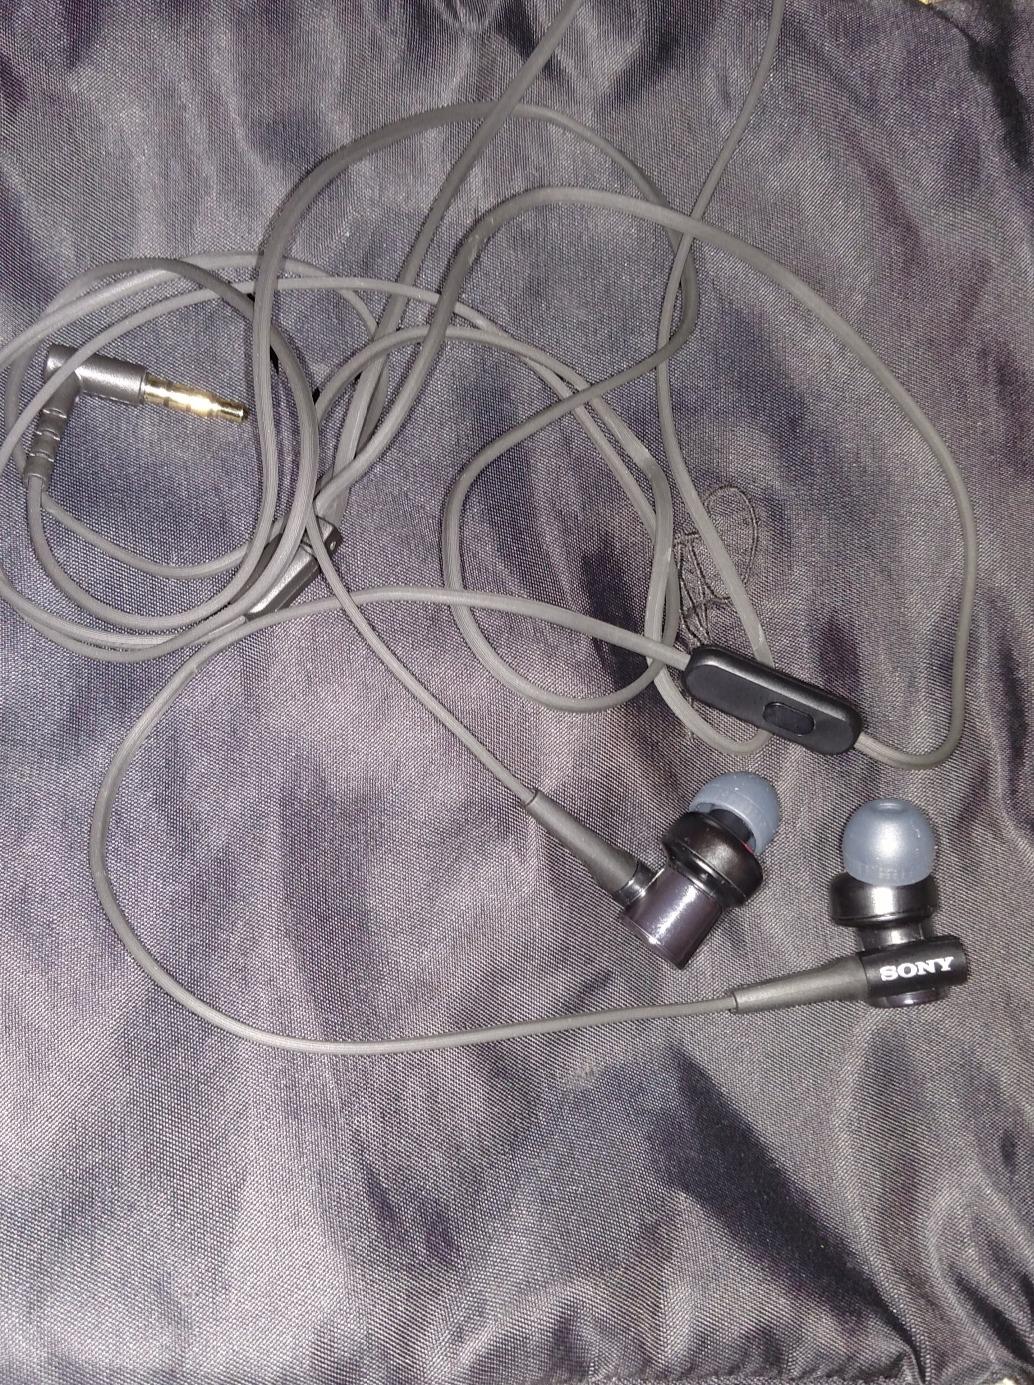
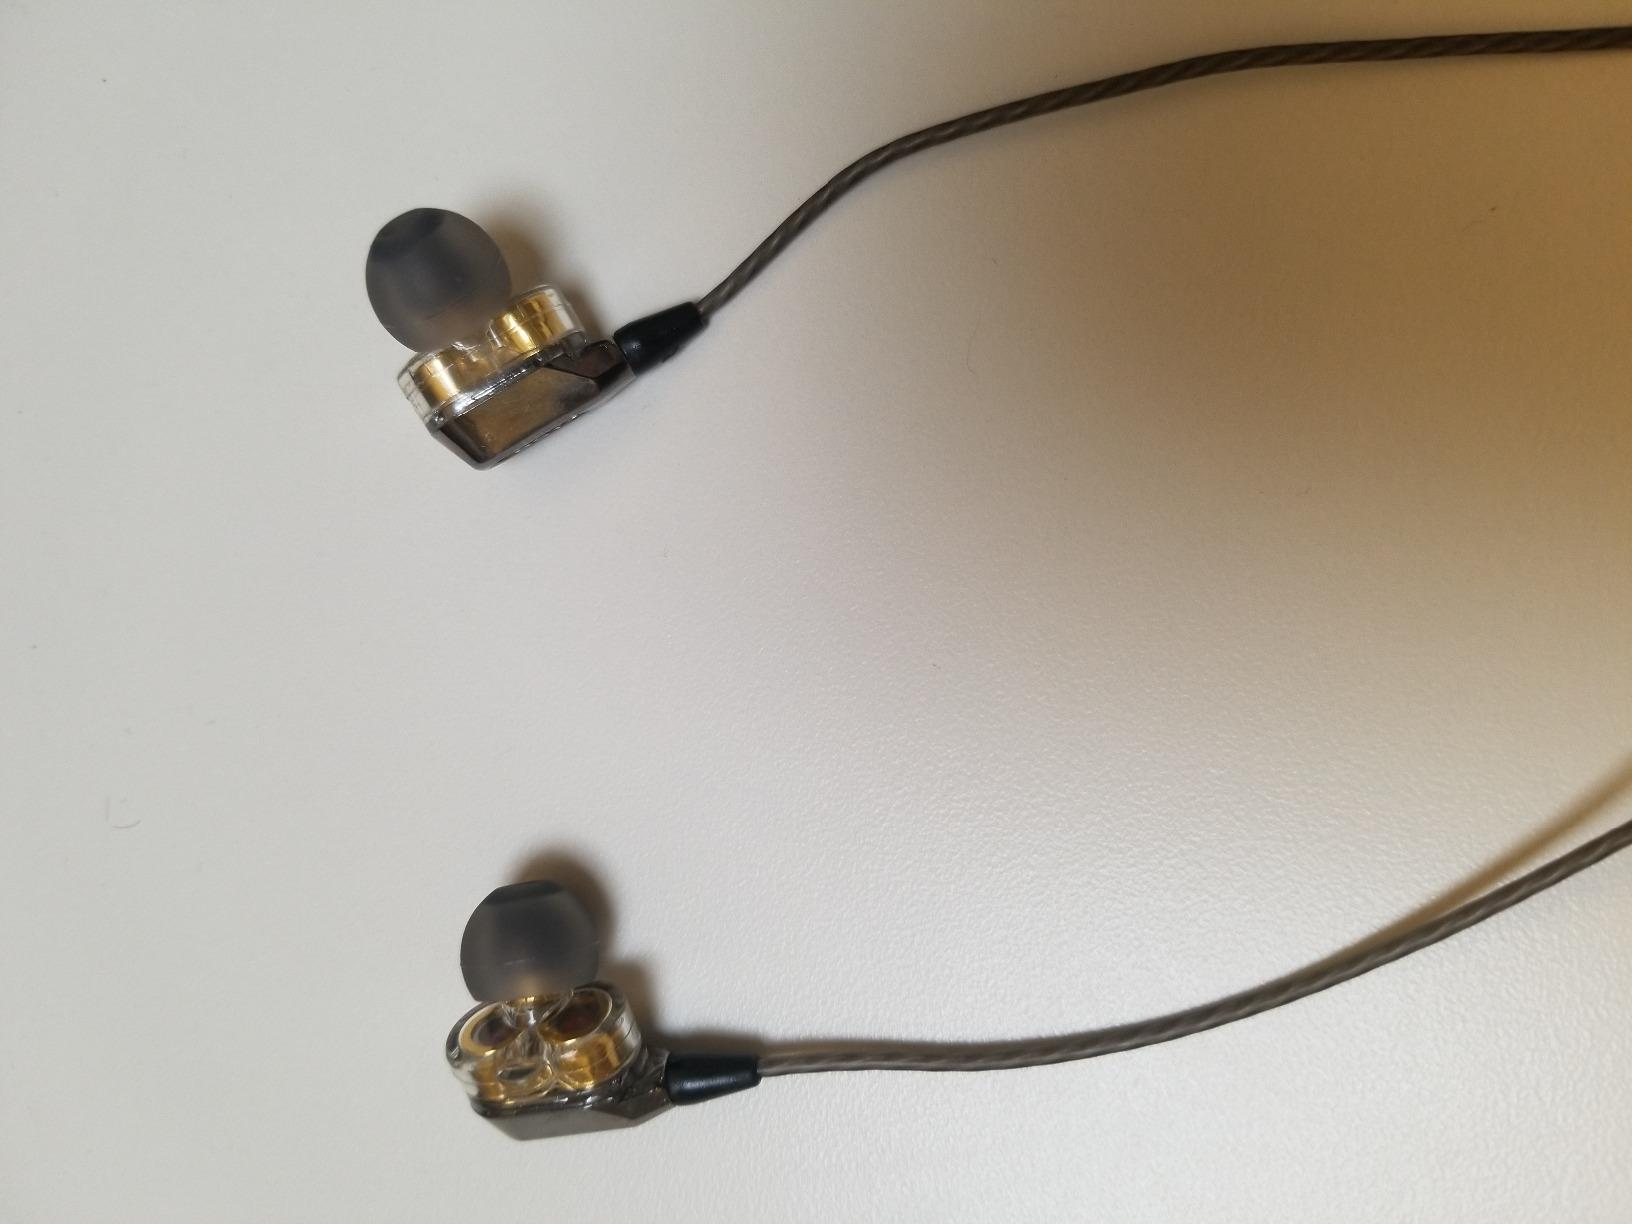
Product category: headphones
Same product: no